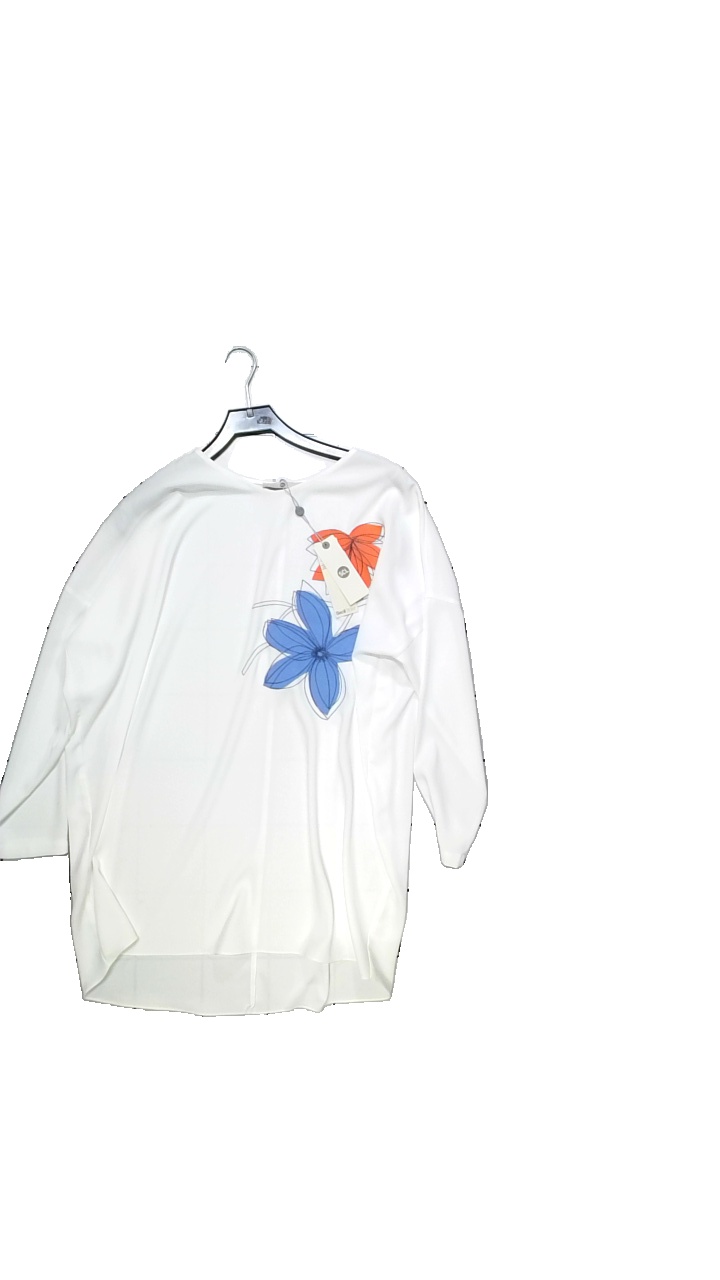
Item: Top (Ladies)
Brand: Scl
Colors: White, Multicolor
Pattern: Embroidered
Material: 100% polyester
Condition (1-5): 5
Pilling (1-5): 5
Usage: Reuse
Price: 50-100